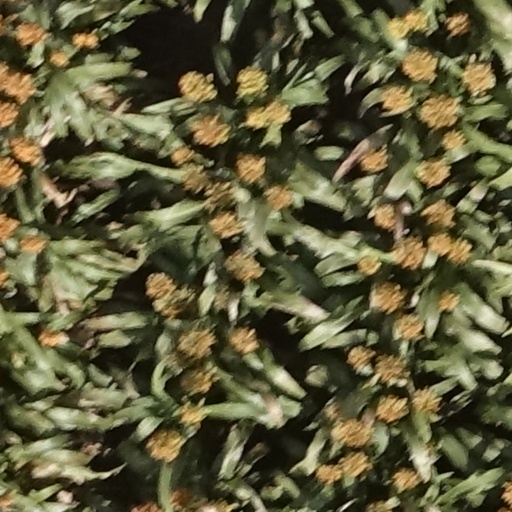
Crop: sorghum